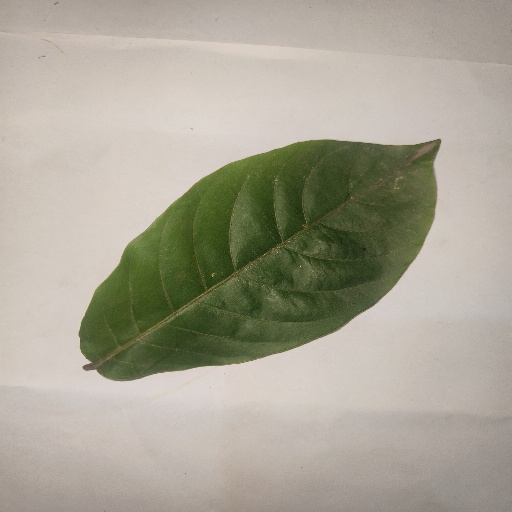
Species: HariTaki
Leaf condition: Healthy Leaf